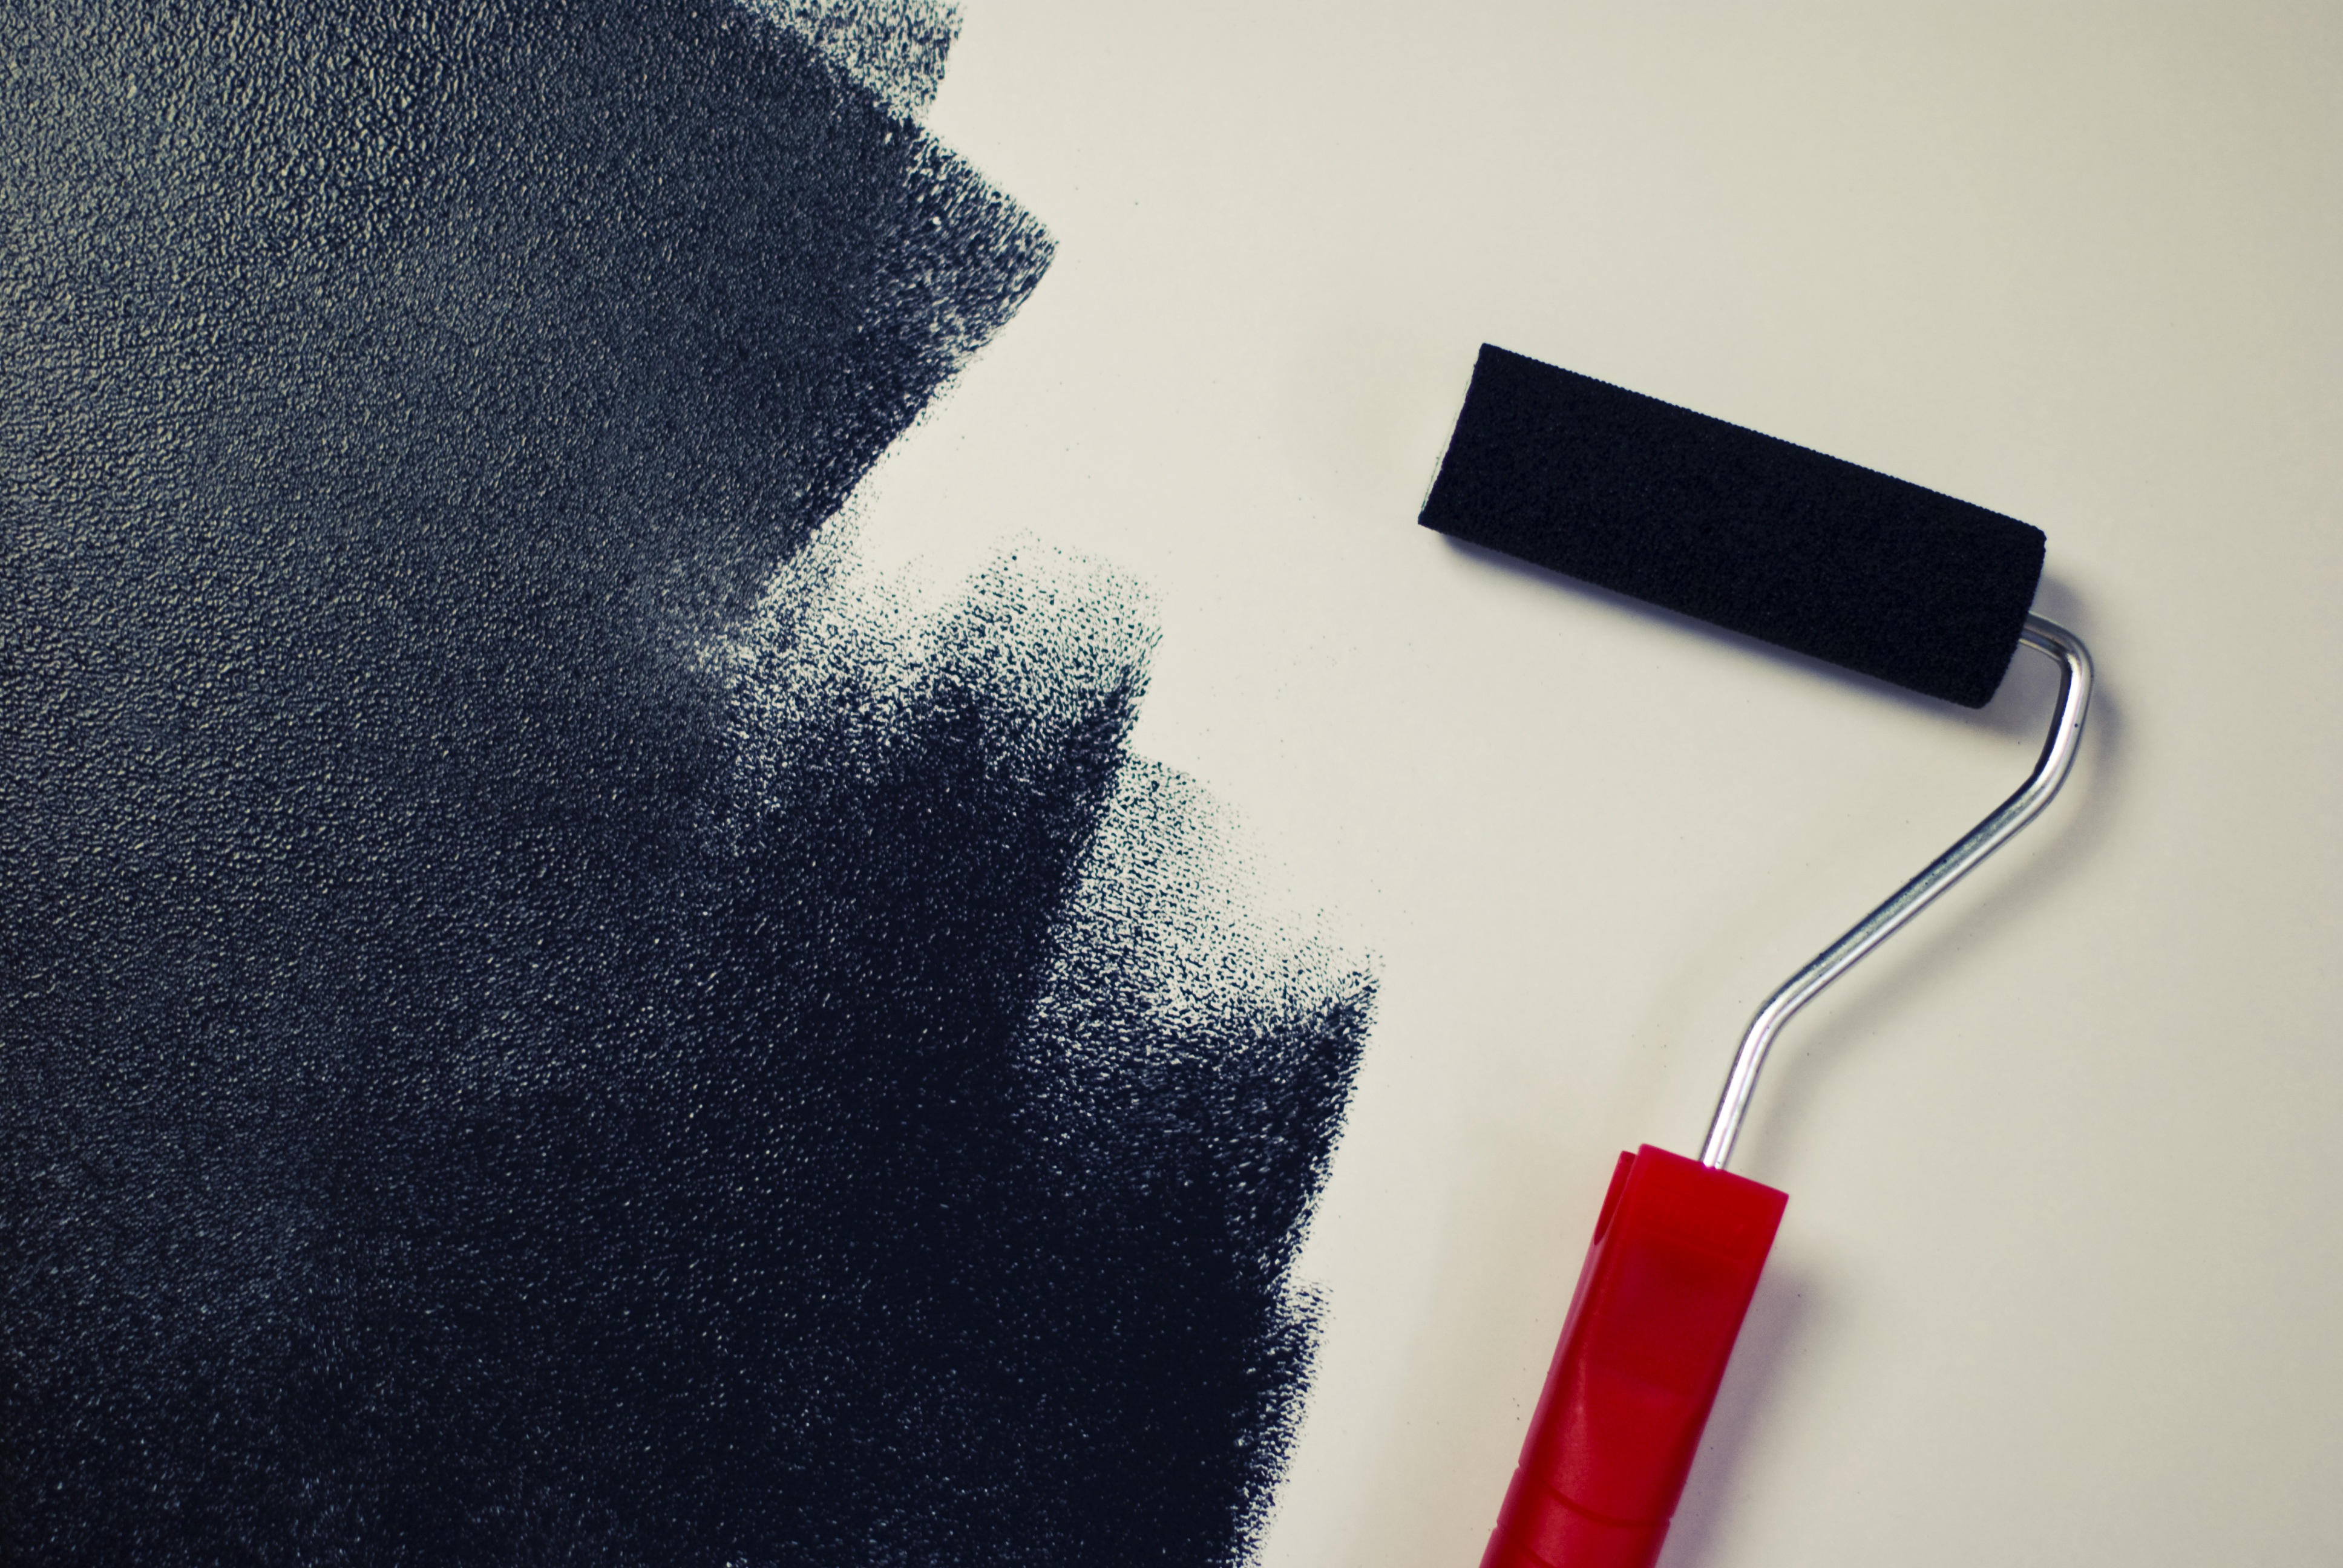
black, painting, angle, product design, paint roller